Harry Turtledove

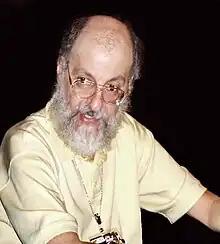
Turtledove at the 2005 Worldcon

Harry Norman Turtledove (born June 14, 1949) is an American author who is best known for his work in the genres of alternate history, historical fiction, fantasy, science fiction, and mystery fiction. He is a student of history and completed his PhD in Byzantine history. His dissertation was on the period 565–582. He lives in Southern California.